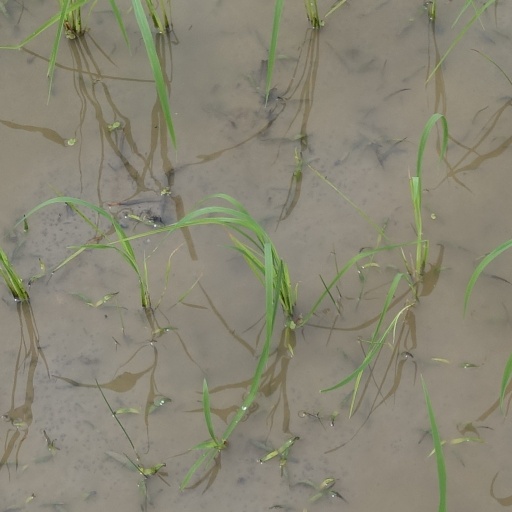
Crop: rice